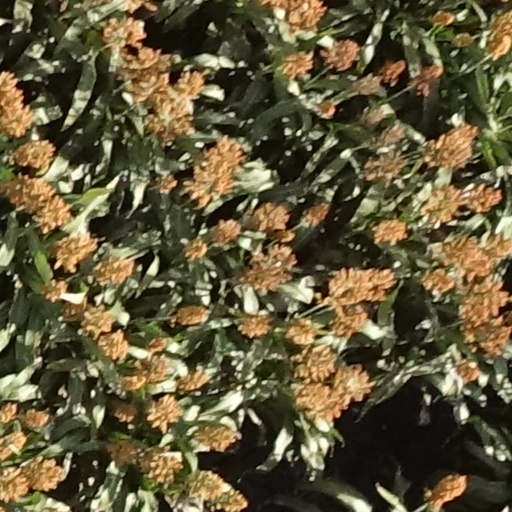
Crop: sorghum